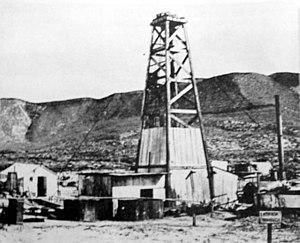
L’histoire de l’Argentine est l’historiographie des événements survenus sur l’actuel territoire de la République argentine depuis les premiers peuplements humains jusqu’à nos jours.